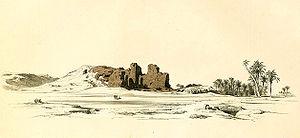
Abou Rawash أبو رواش est un site de l'Égypte antique situé à huit kilomètres au nord du Caire et occupé à deux périodes ; l'une datée de l'Ancien Empire, l'autre de l'époque romaine.
La pyramide nᵒ 1 de Lepsius est un grand monument en briques de terre cuite, sans doute inachevée située au nord-est de la nécropole sud de Abou Rawash. Elle doit ce nom énigmatique à son découvreur l'égyptologue Karl Richard Lepsius qui la place au premier rang dans sa liste des pyramides d'Égypte. La forme du monument est toujours sujette à débat puisque certains égyptologues comme Jean-Philippe Lauer y voient plutôt un mastaba.
Les pyramides d'Égypte, de tous les vestiges monumentaux que nous ont légués les Égyptiens de l'Antiquité, et notamment les trois grandes pyramides de Gizeh, sont à la fois les plus impressionnantes et les plus emblématiques de cette civilisation. Si elle fut, à son origine, destinée au roi, l'idée d'une sépulture pyramidale fut rapidement reprise par les proches du souverain. Khéops semble avoir été le premier à autoriser ses femmes à se faire élever un tel tombeau.